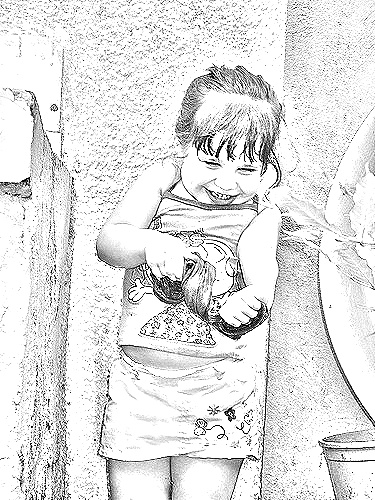
Portrait style: Sketch Portrait